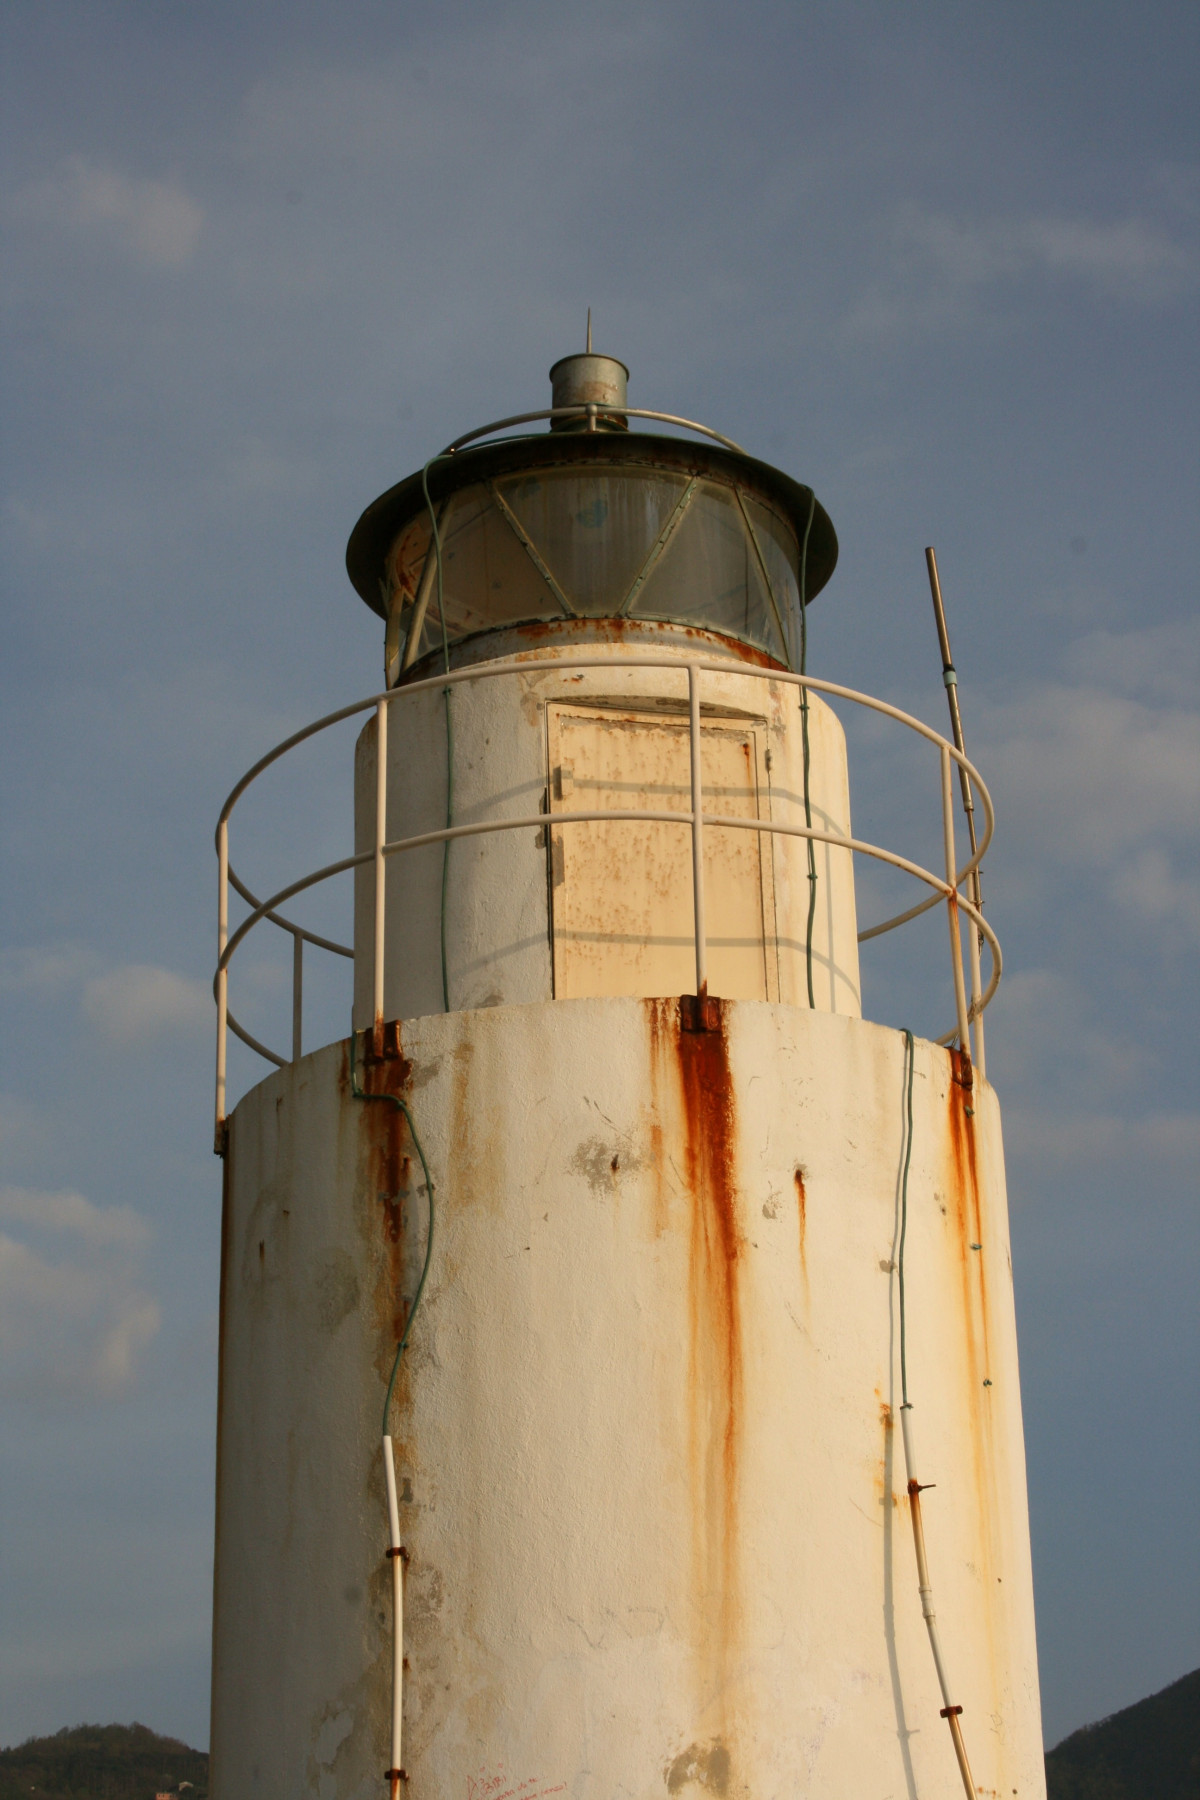
Tags: water tower